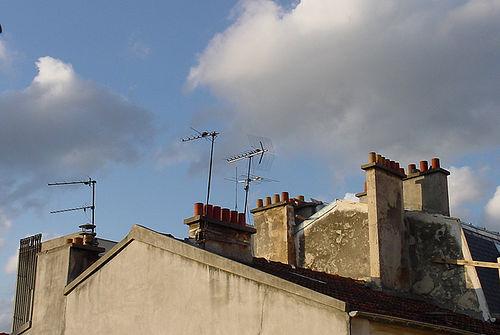
Weather: cloudy or overcast